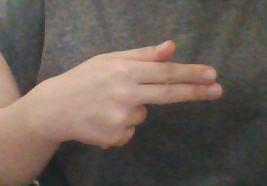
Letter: ghain